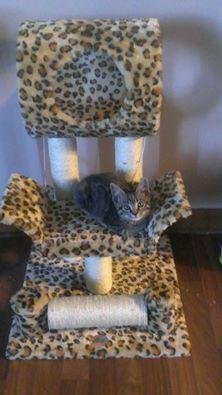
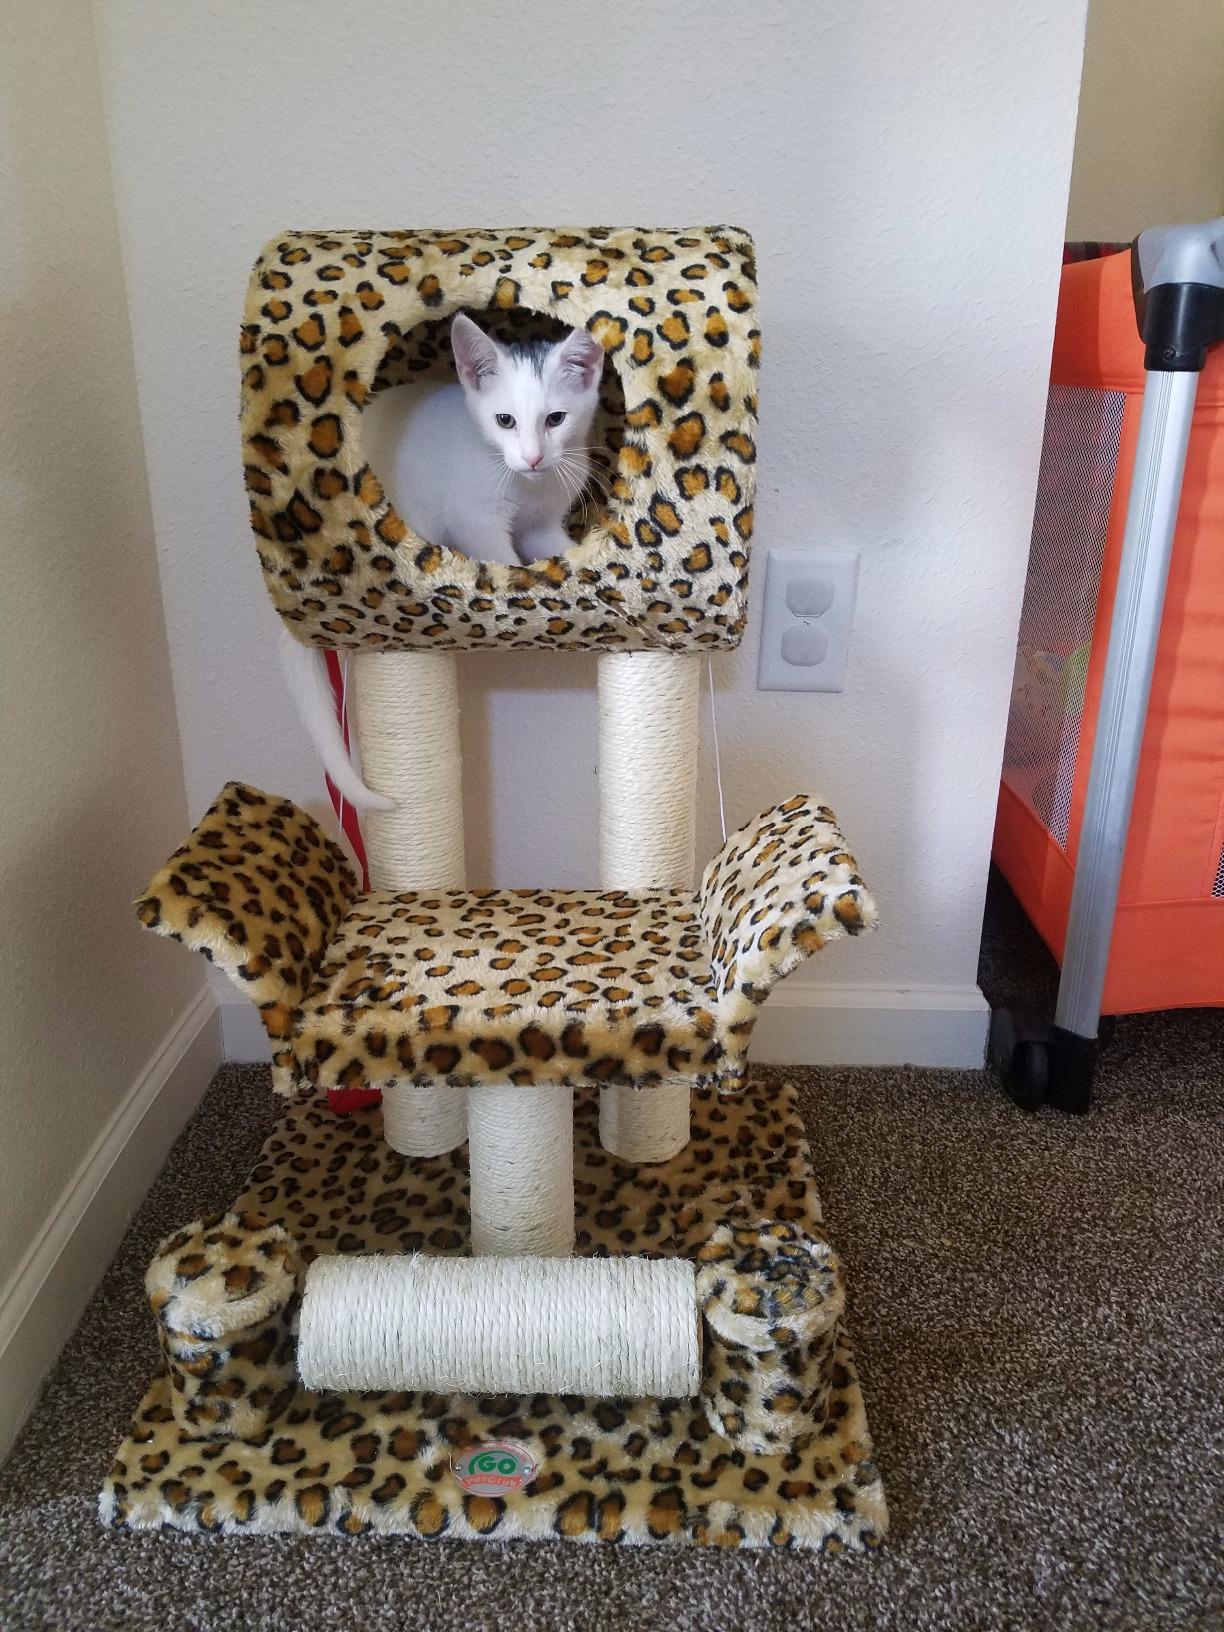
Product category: items_cat tree
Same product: yes